Litter (vehicle)

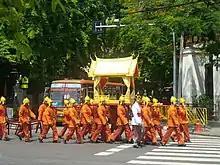
Elaborate royal Thai Wo, "พระวอสีวิกากาญจน์" (Phra Wo Si Wika Kan)

In pharaonic Egypt and many other places such as India, Rome, and China, the ruler and divinities (in the form of an idol like lord Krishna) were often transported in a litter in public, frequently in procession, as during state ceremonial or religious festivals.